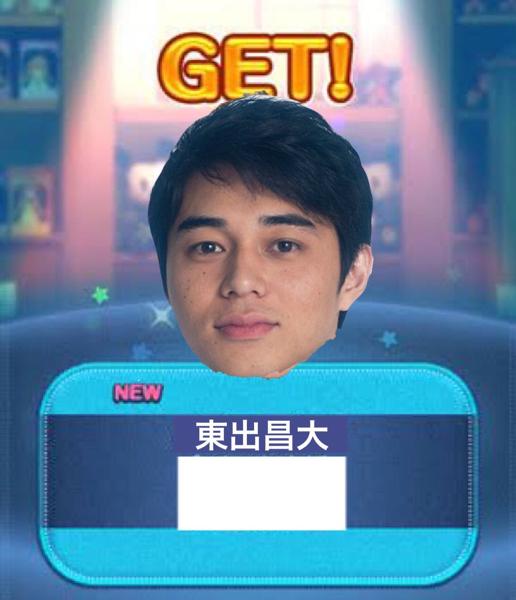
回答: 芸能界から消えたよ!